Anson Mills

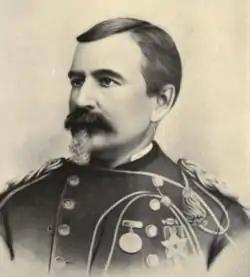
Colonel Anson Mills

Anson Mills (August 31, 1834 – November 5, 1924) was a United States Army officer, surveyor, inventor, and entrepreneur. Engaged in south Texas as a land surveyor and civil engineer, he both named and laid out the city of El Paso, Texas. Mills also invented a woven cartridge belt which late in life made his fortune.